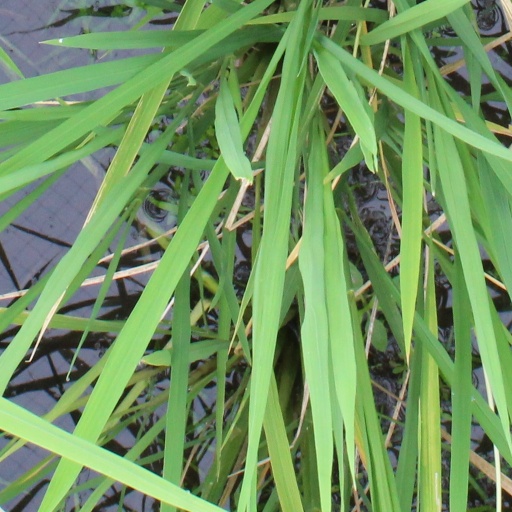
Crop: rice